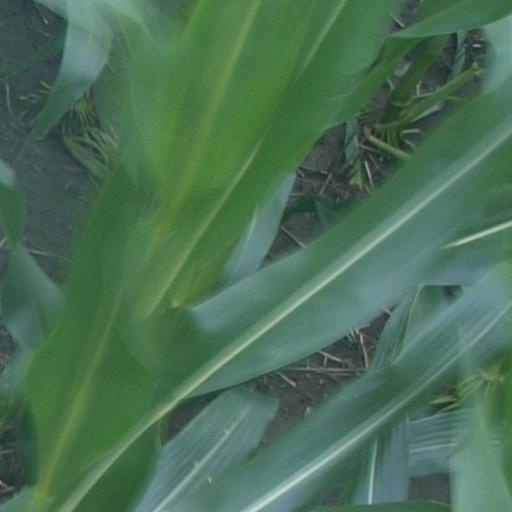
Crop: maize; corn